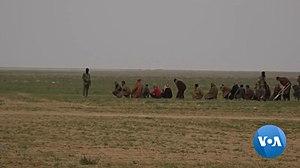
Bataille de Baghouz entre les Forces démocratiques syriennes et l'État islamique, fin février 2019.